Puyréaux

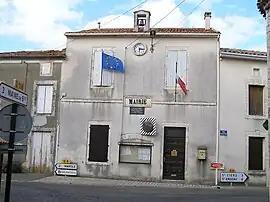
Town hall

Puyréaux is a commune in the Charente department in southwestern France.